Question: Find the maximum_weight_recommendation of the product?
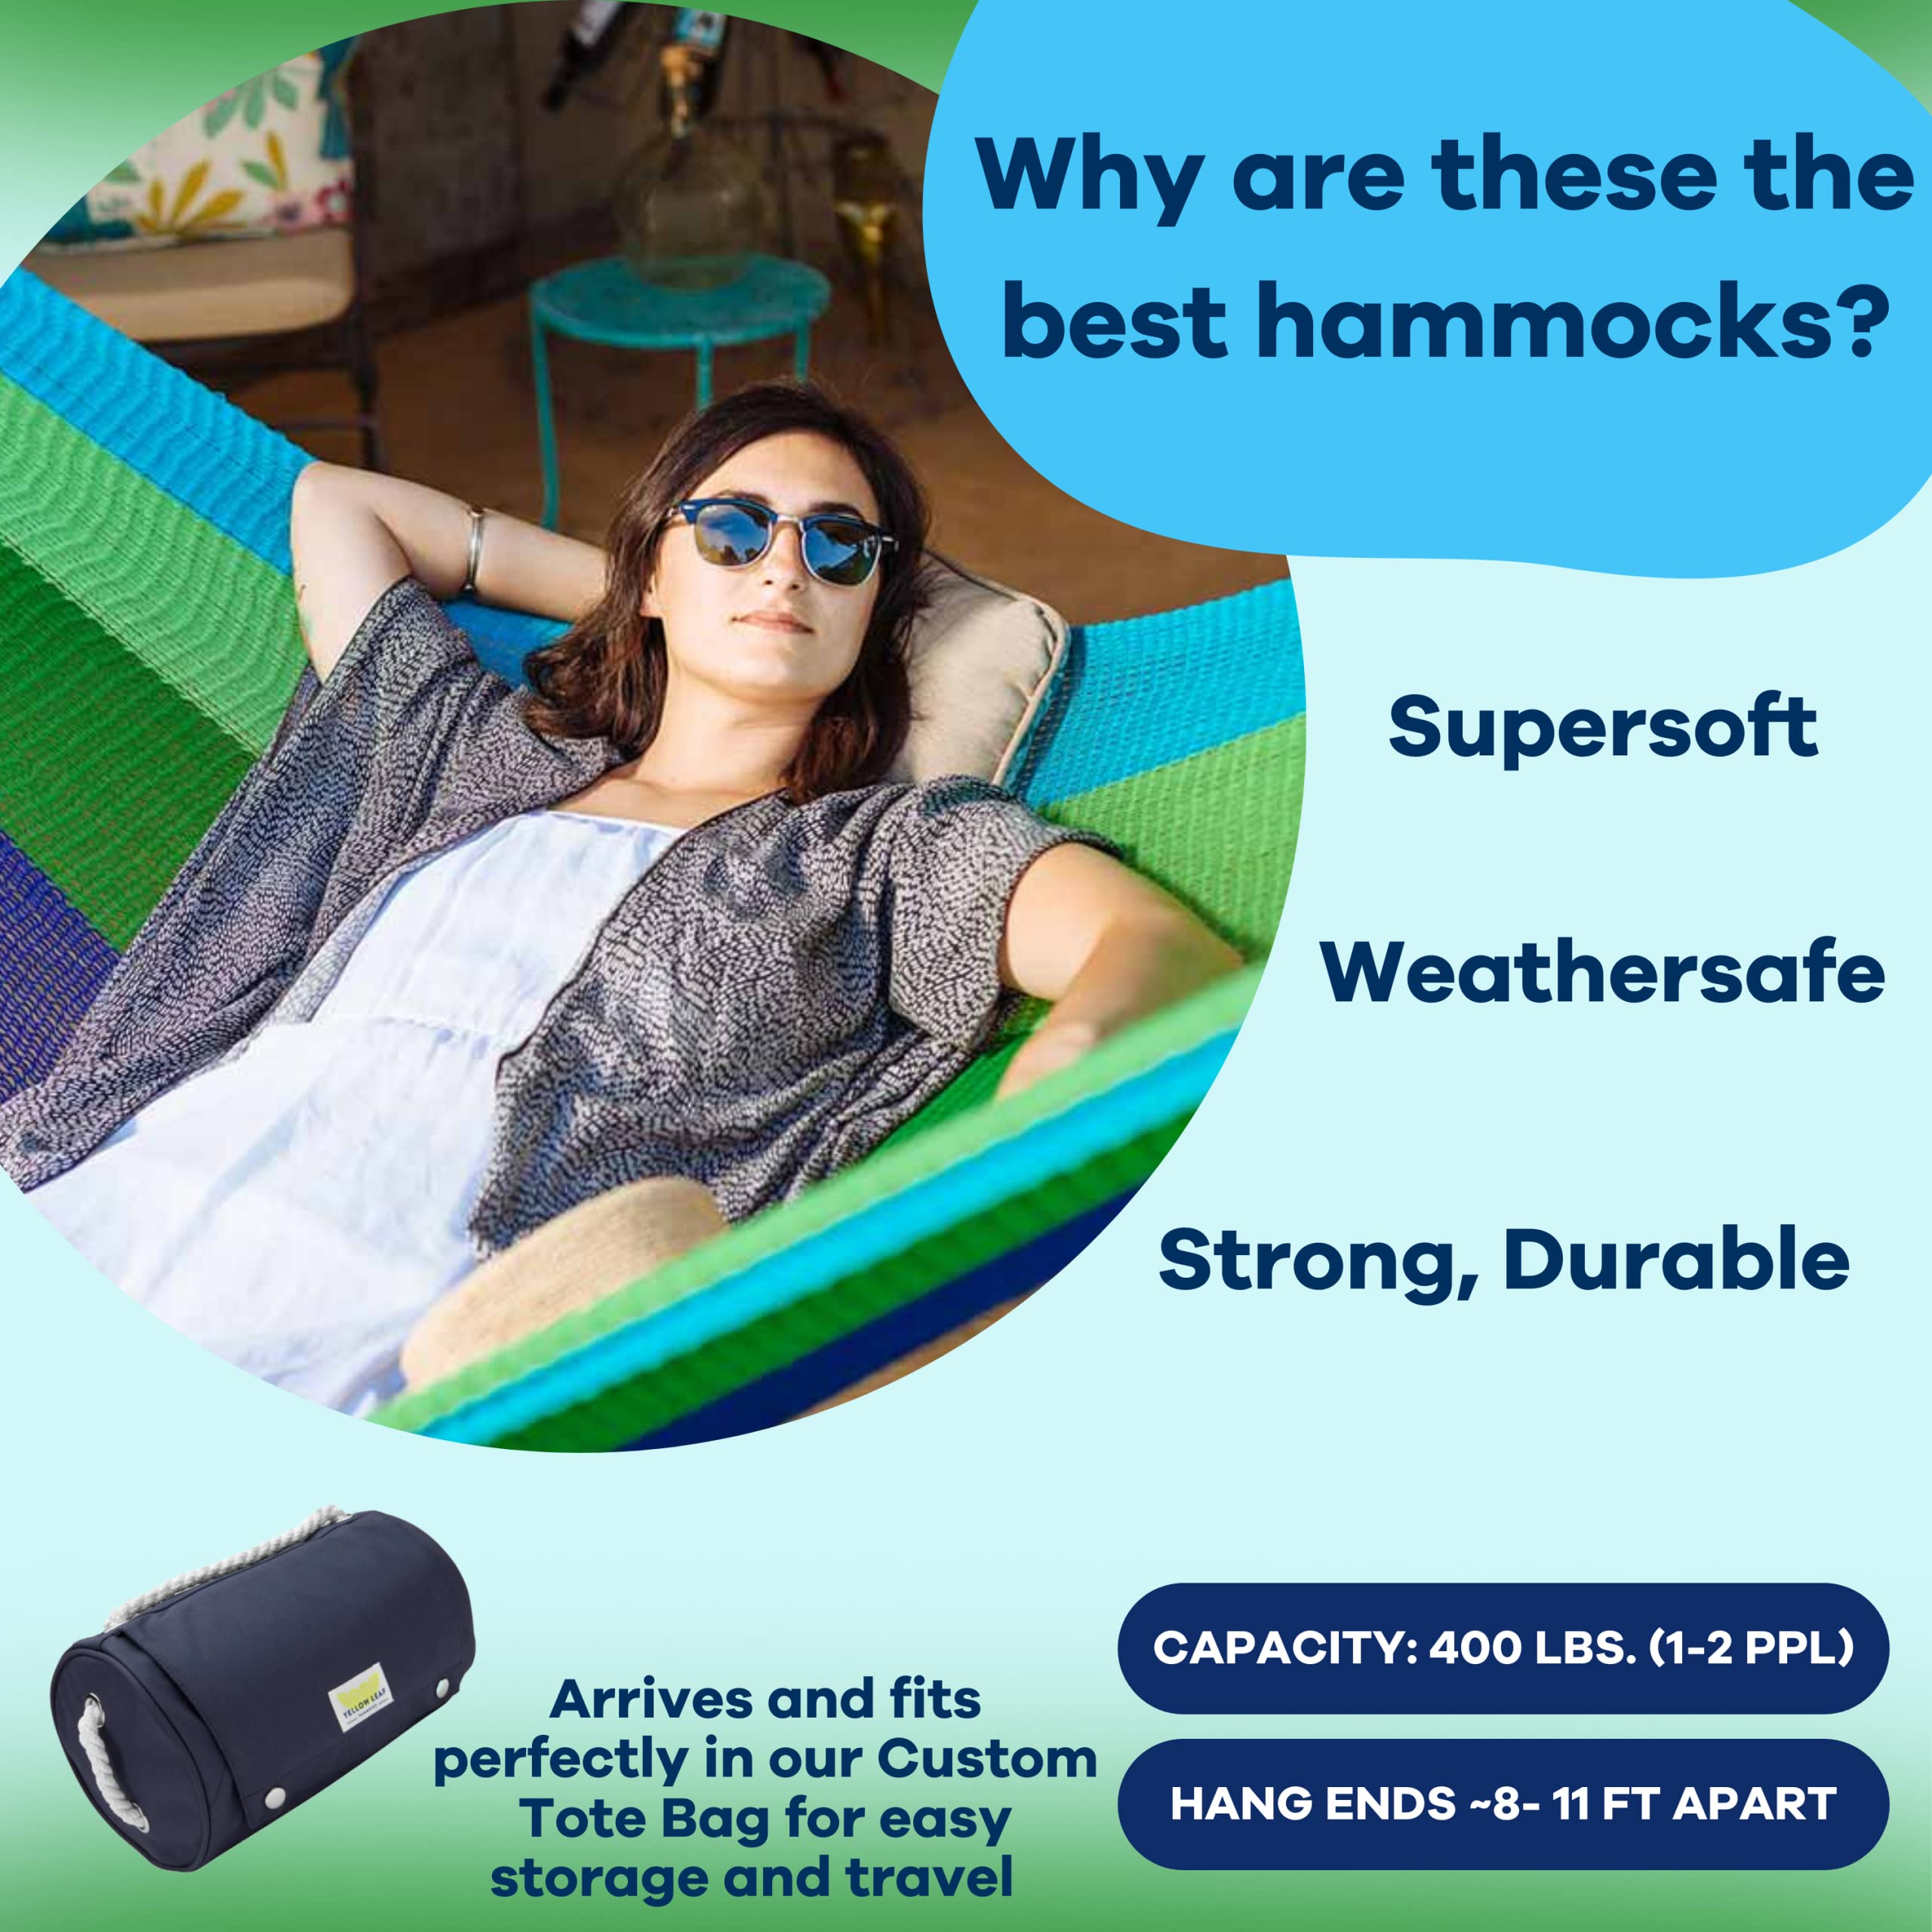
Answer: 400 pound